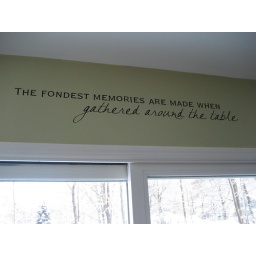
Quote I added above the sliding glass door (bought at craft store - the letters just rub on)!